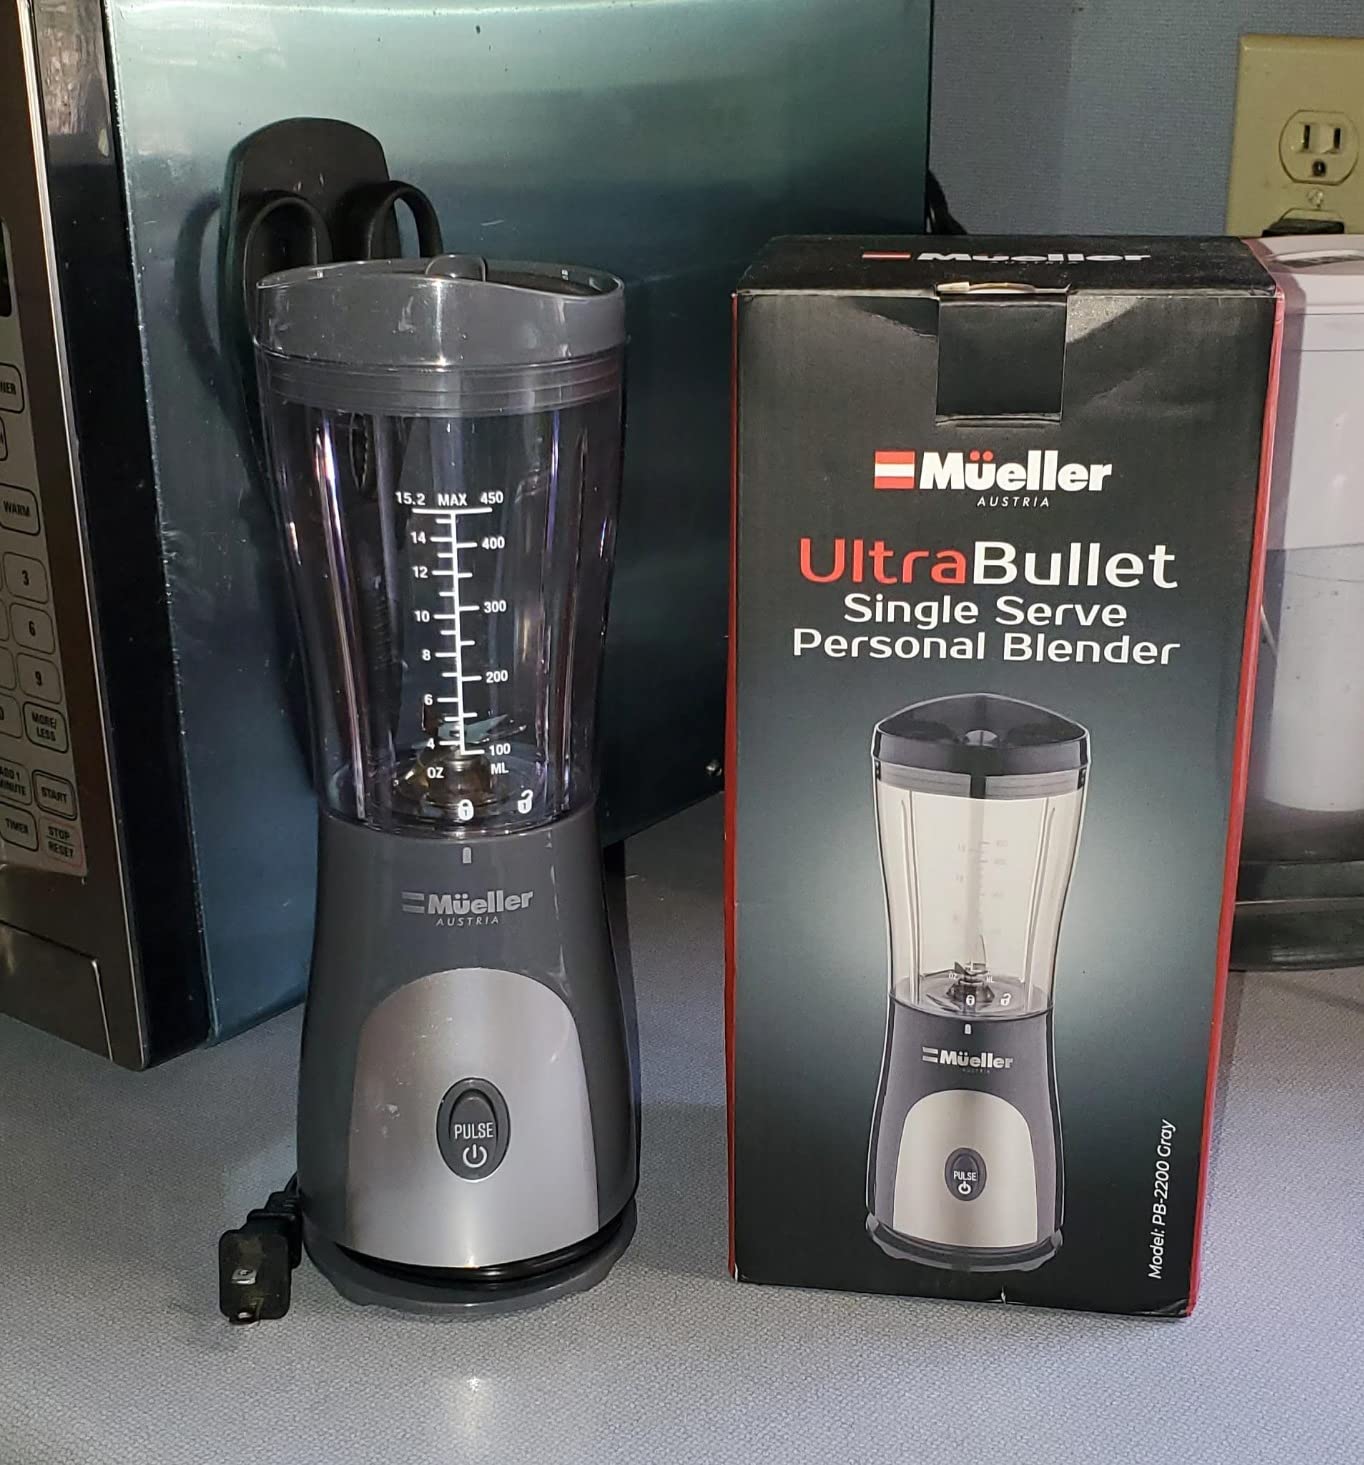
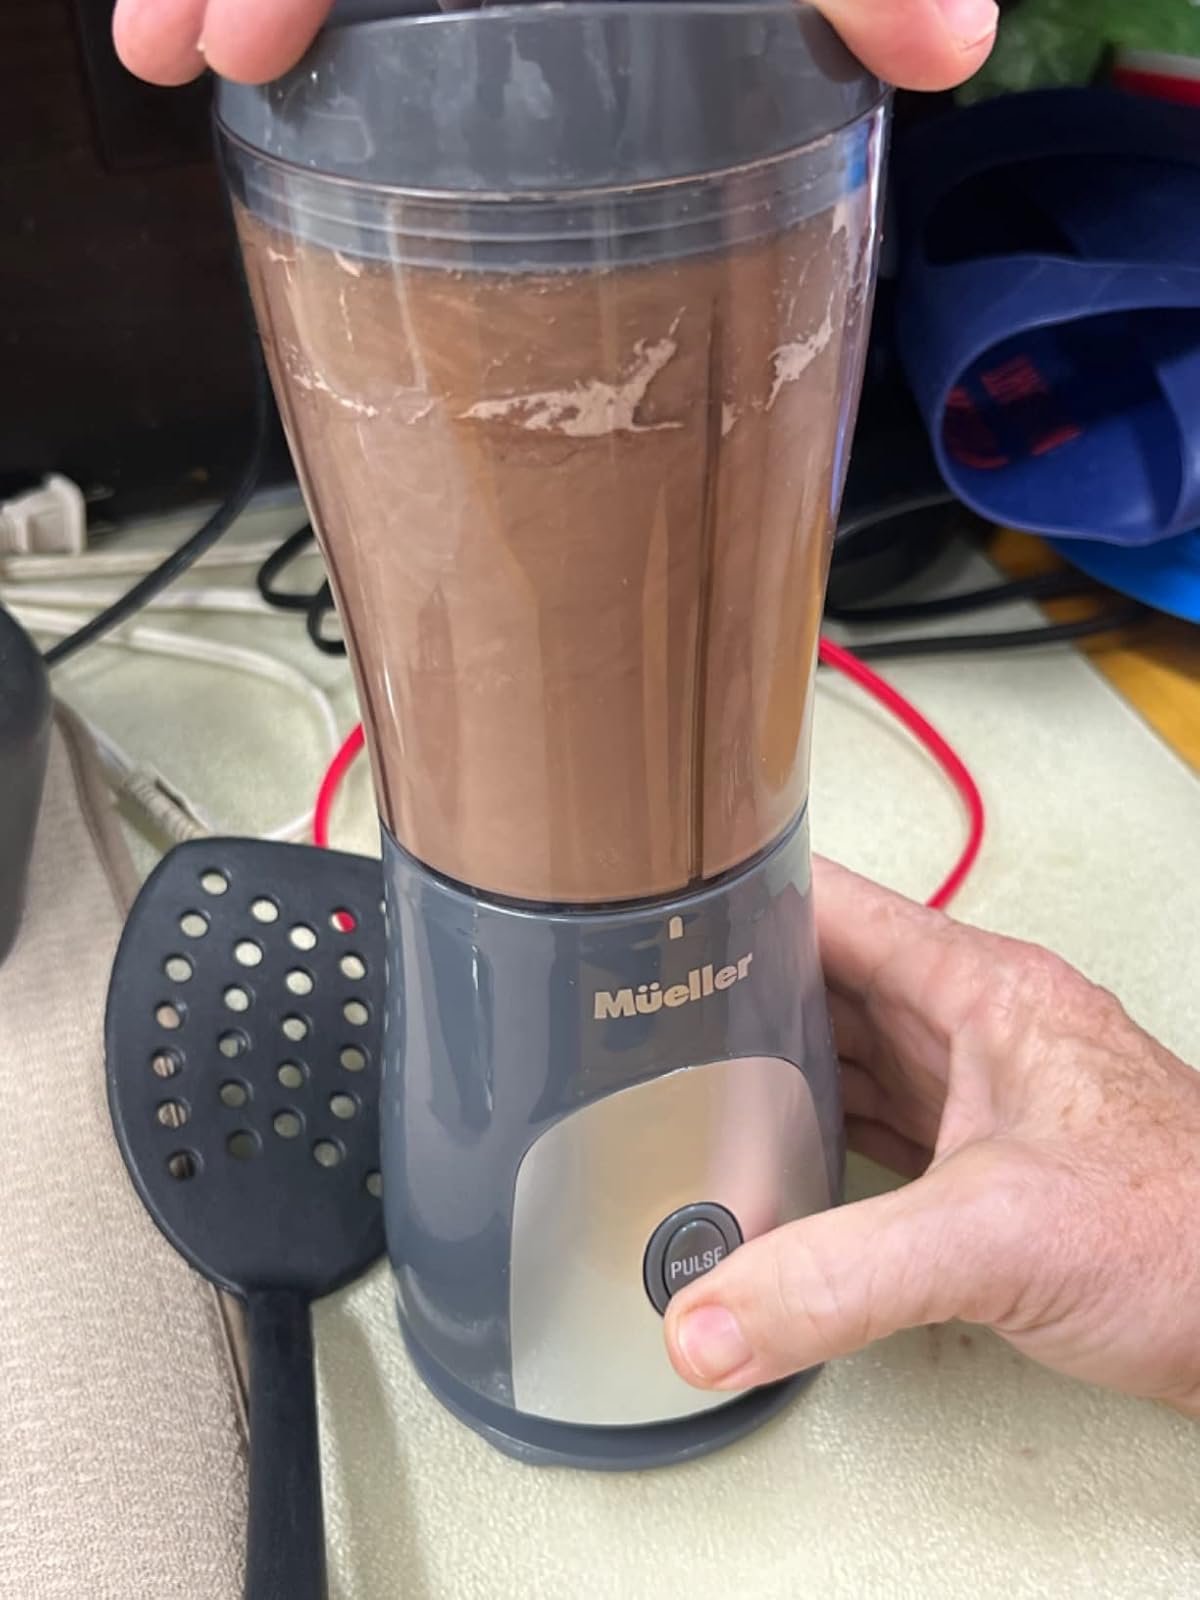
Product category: items_blender
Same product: yes